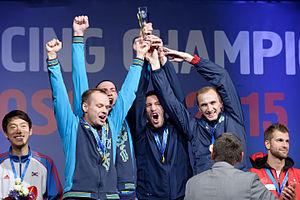
L'équipe d'Ukraine à la cérémonie protocolaire de l'épée messieurs par équipes aux championnats du monde d'escrime 2015, le 18 juillet 2015, au Stade olympique de Moscou.